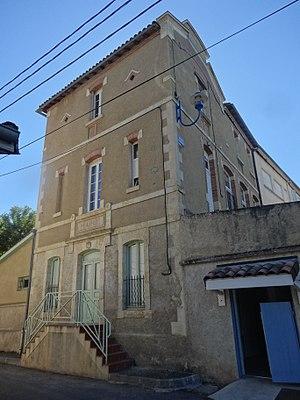
Ancienne mairie d'Auterive.
Auterive est une commune française située dans le département du Gers en région Occitanie.